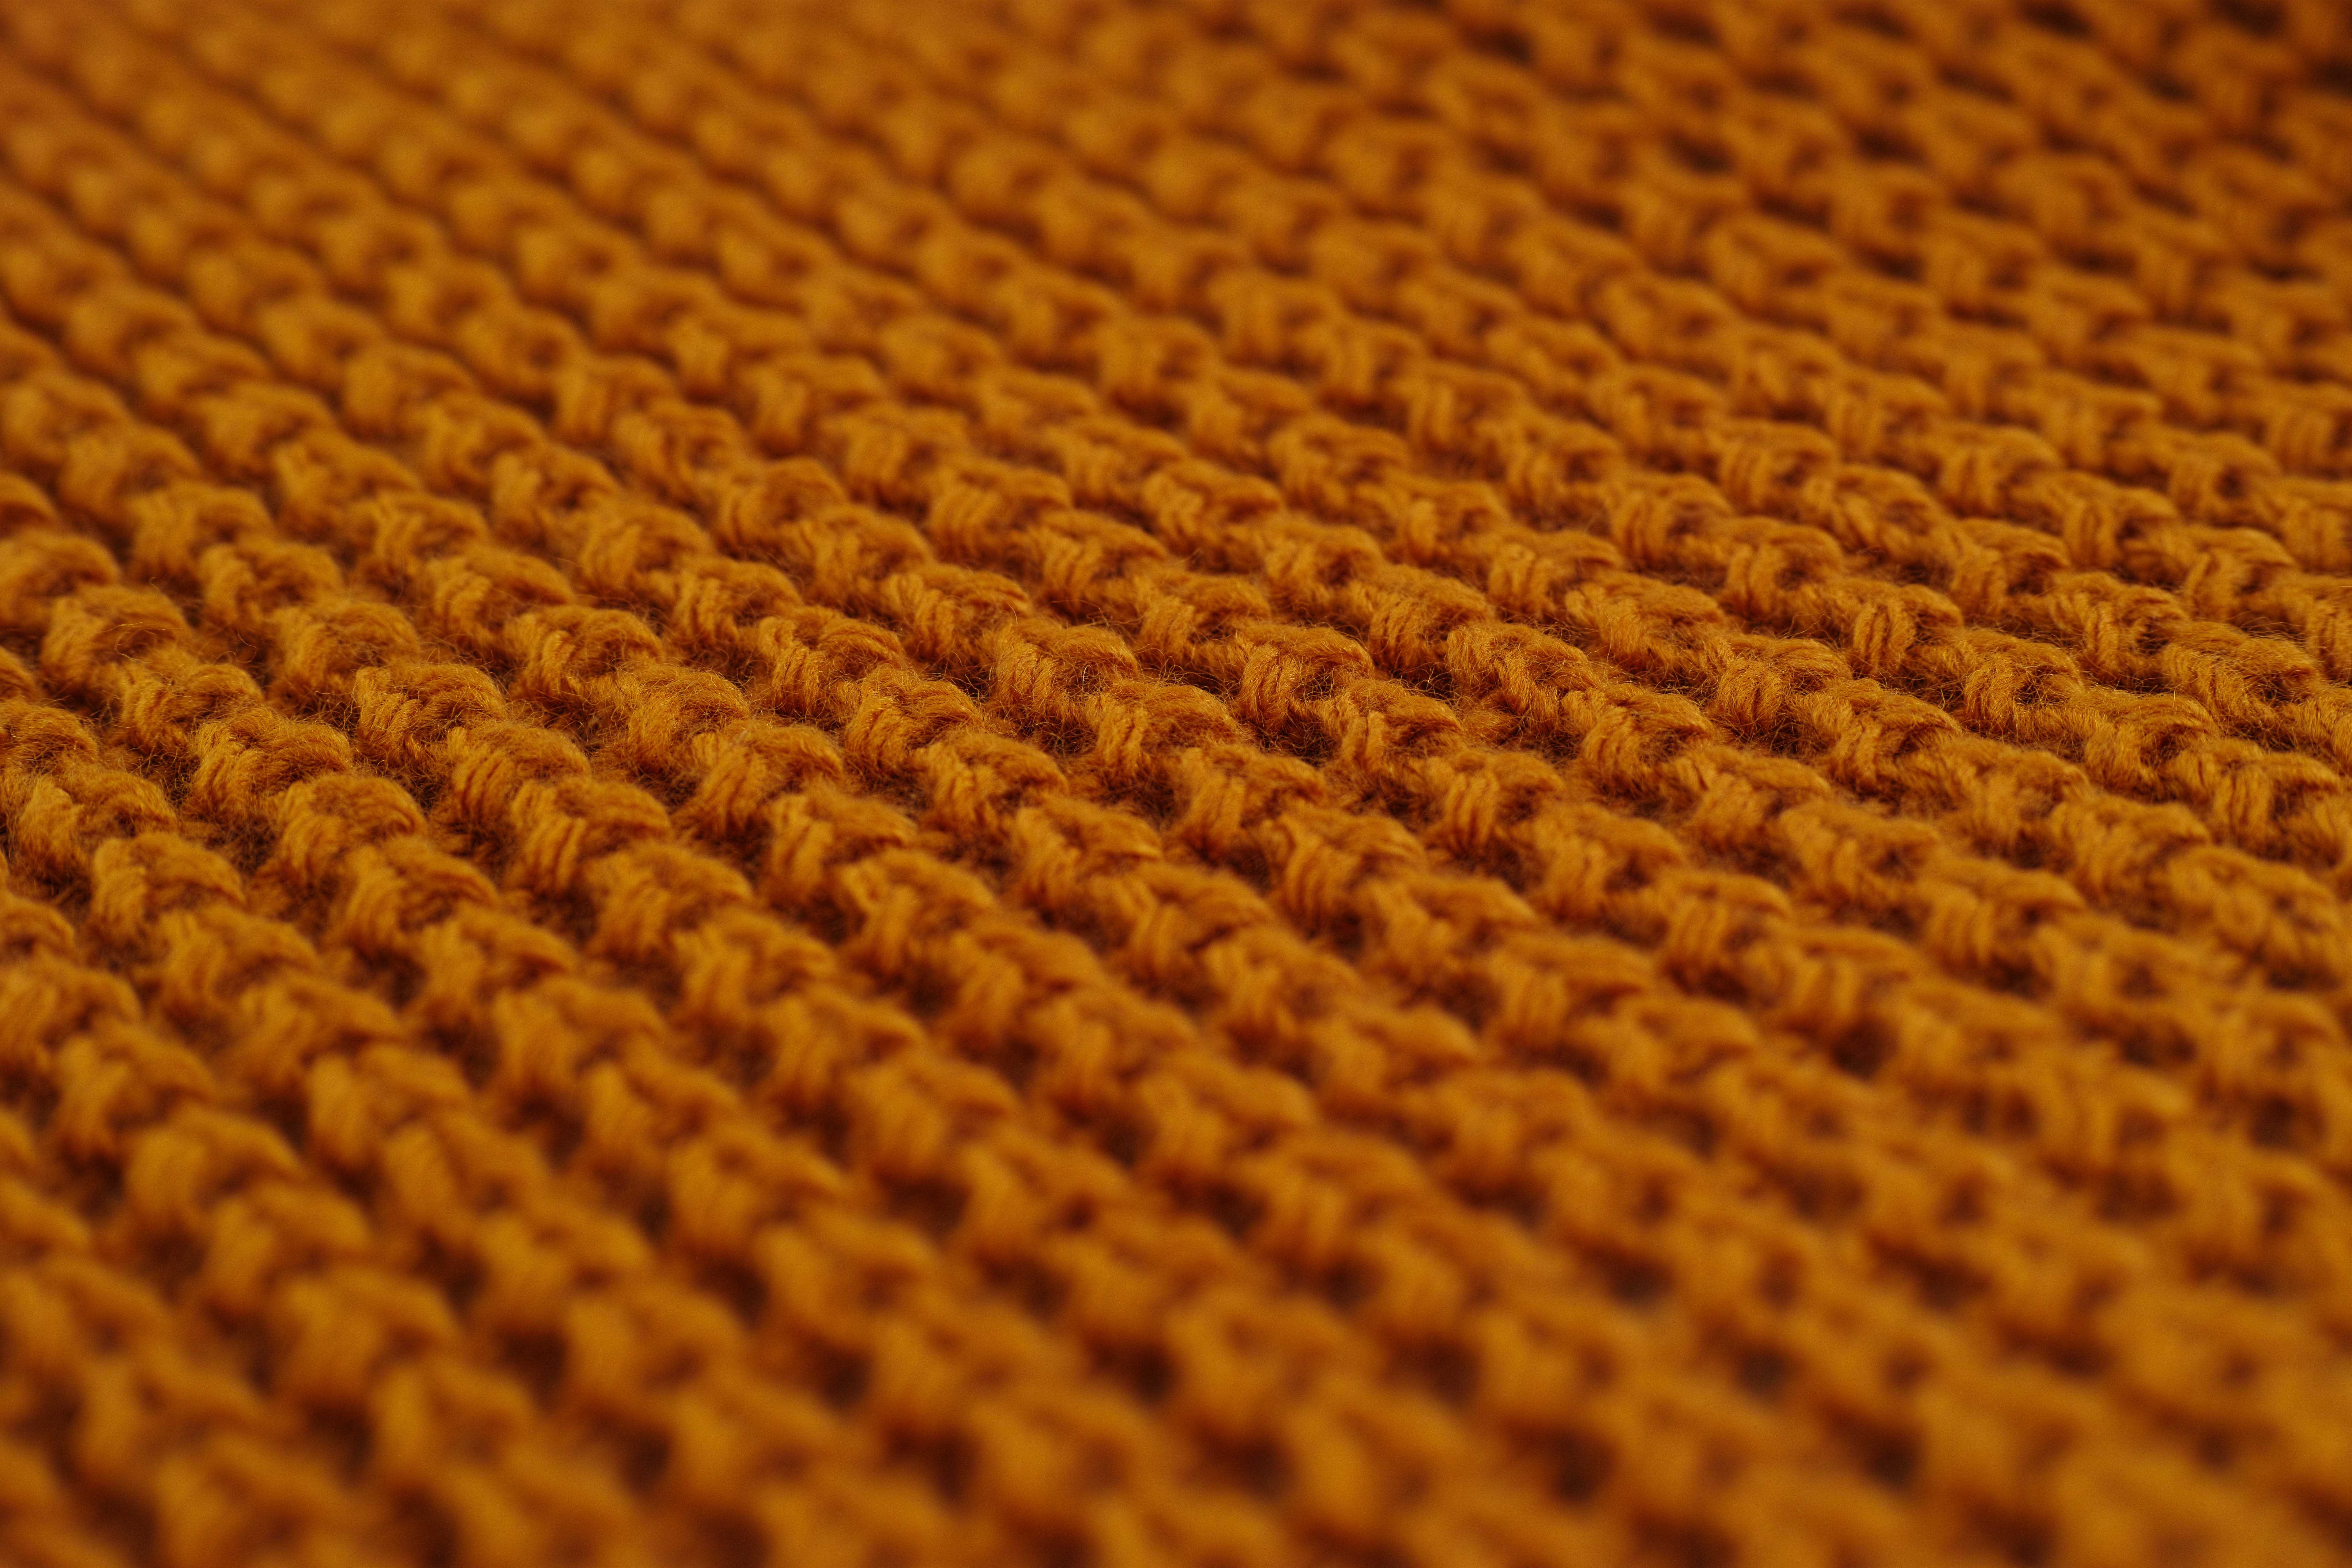
winter, abstract, texture, pattern, macro, fashion, clothing, yellow, agriculture, closeup, material, circle, fabric, close up, textile, art, design, hot, horizontal, detail, softness, backgrounds, nobody, copy space, macro photography, woolly, flooring, kazakh, grass family, cold temperatures